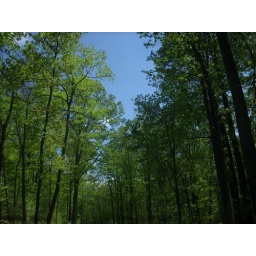
got lost on a dirt road in maryland looking for a zoo, i love the sky color